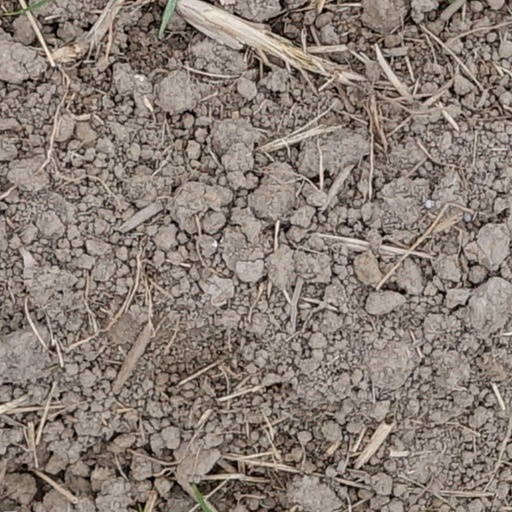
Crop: wheat